John Morgan Wells

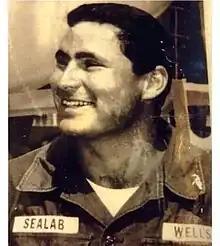
Morgan Wells in 1965 on the Sealab project

involved in the development of decompression systems for deep diving, and the use of nitrox as a breathing gas for diving. He is known for developing the widely used NOAA Nitrox I (32% O2/N2) and II (36% O2/N2) mixtures and their decompression tables in the late 1970s, the deep diving mixture of oxygen, helium, and nitrogen known as NOAA Trimix I, for research in undersea habitats, where divers live and work under pressure for extended periods, and for training diving physicians and medical technicians in hyperbaric medicine.